CMLL Universal Championship (2009)

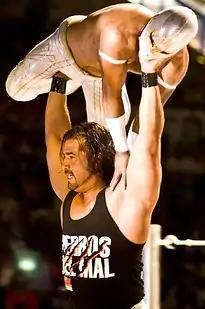
Héctor Garza (bottom) and Místico, both block B participant.

Block B competed on the June 12, 2009 Super Viernes with the winner advancing to the finals on June 19, 2009. Champions in the first round were.